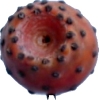
Label: cactus_fruit_red